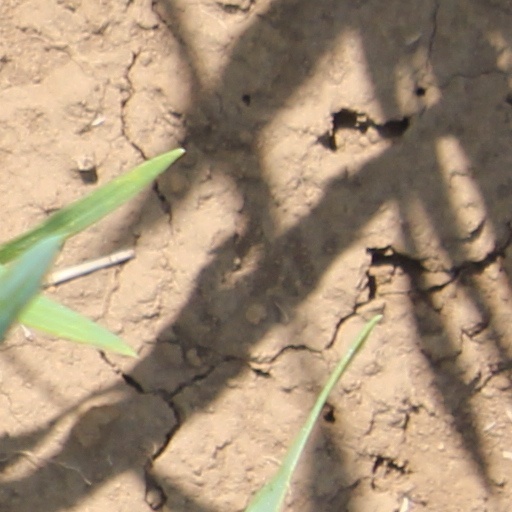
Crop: wheat